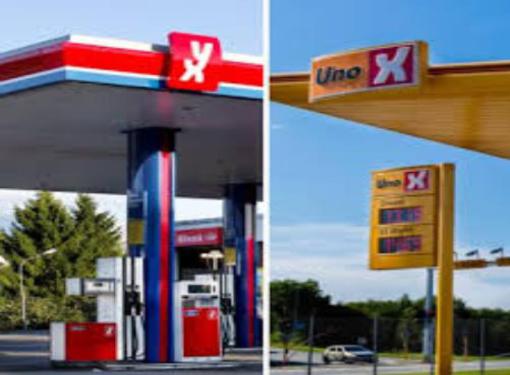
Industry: Others